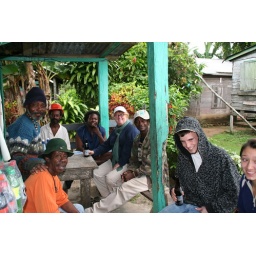
One commercial building in the village, market, hardware, and bar all in one!